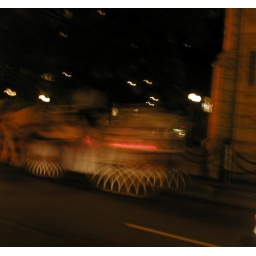
This is a horse drawn carriage, taken from a car at night, by the Water Tower. Cool wheels!